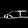
Label: Sandal